Stablemates (jazz composition)

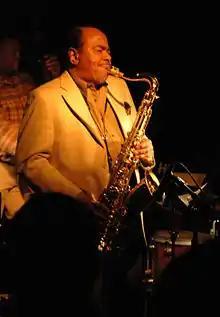
Benny Golson at the Smoke Jazz Club in 2006.

According to his autobiography, Golson wrote Stablemates while on the road with Earl Bostic in Wilmington, Delaware. His soon-to-be ex-wife was present with her friends, and he told her during intermission that he was busy with a "very important assignment" due the following morning. He wrote the first 14 bars of the song on the bandstand, and he initially thought the song was "demented". In the coming two days he spent on tour, he took those respective intermissions to write the song on the bandstand.